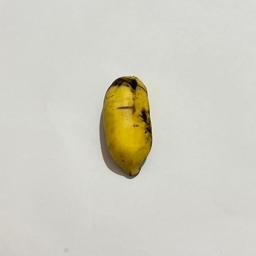
Banana variety: Sabri Kola